Counter-Reformation

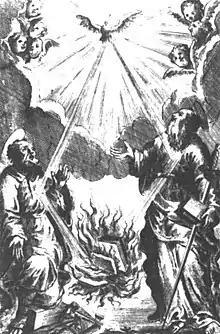
This 1711 illustration for the "Index Librorum Prohibitorum" depicts the Holy Ghost supplying the book burning fire.

The 1559–1967 "Index Librorum Prohibitorum" was a directory of prohibited books which was updated twenty times during the next four centuries as books were added or removed from the list by the Sacred Congregation of the Index. It was divided into three classes. The first class listed heretical writers, the second class listed heretical works, and the third class listed forbidden writings which were published without the name of the author. The "Index" was finally suspended on 29 March 1967.